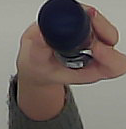
Product: nivea_rollon